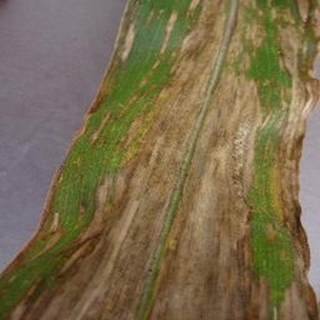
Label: corn_northern_leaf_blight